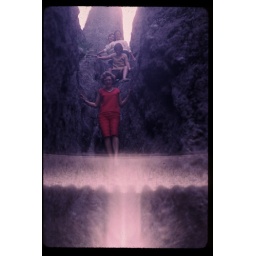
carol behind lady in red climbing down the trail near sulivan lake